The Brew (band)

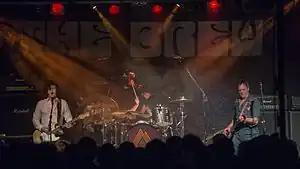

The Brew is a British rock band consisting of Tim Smith (bass), Kurtis Smith (drums) and Jason Barwick (guitar, vocals). They were voted "best band" 2006/7 by "It's Only Rock & Roll" magazine (the magazine of the Rolling Stones fanclub). The band was described by rock critic Michael Arens as "earthy, fertile, and sometimes wonderfully grainy" and creating "flawless rock" with a "touch of Psychedelic," and described by RockTimes critic Joachim 'Joe' Brookes as a "bridge between the sixties and seventies".